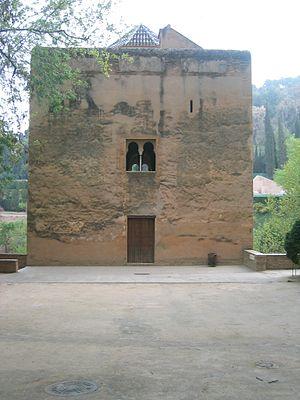
L'Alhambra est fortifiée de murailles d'enceinte comportant de nombreuses tours pour surveiller les alentours. Tous les palais du monument, à l'exception du Généralife, figurent dans cette enceinte.